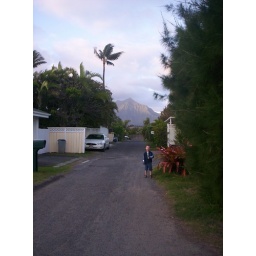
Ian the on the road back from &amp;quot;our&amp;quot; beach. Note the mountains in the background.